Master of Margaret of York

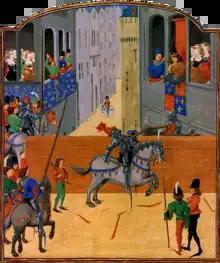
Jean de Wavrin, "Chroniques d'Angleterre". Paris, Bibliothèque nationale de France, MS Fr. 87, f. 58

The Master of Margaret of York is the Notname of an illuminator active in Bruges between 1470 and 1480. He owes his name to a devotional book he decorated for Margaret of York, wife of Charles the Bold, Duke of Burgundy. A large number of his illuminated books were executed for Louis de Gruuthuse. Several manuscripts have also been attributed to his assistants.